Mount Aniakchak

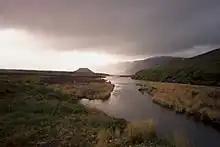
Landscape inside the caldera

The climate east of the Aleutian Range is wet and mild, while west of the mountains, there is less precipitation and higher temperature variation. The closest weather stations to Aniakchak are at Kodiak and Cold Bay, close to sea level. They show mean annual temperatures of and mean annual precipitation reaching .